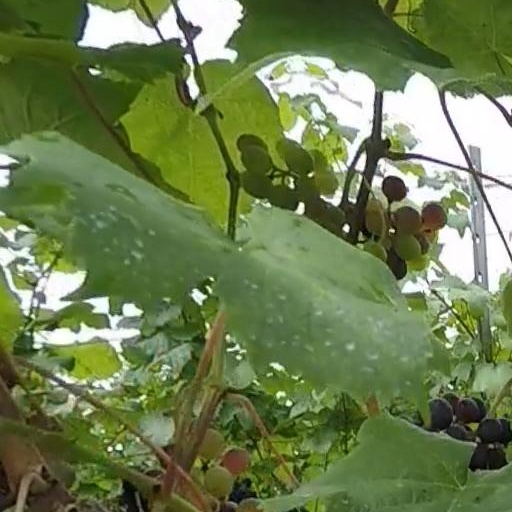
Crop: grape